Sport in Brunei

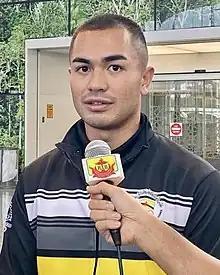

The Brunei Amateur Swimming Association (BASA) oversee swimming competitions nationally and internationally.